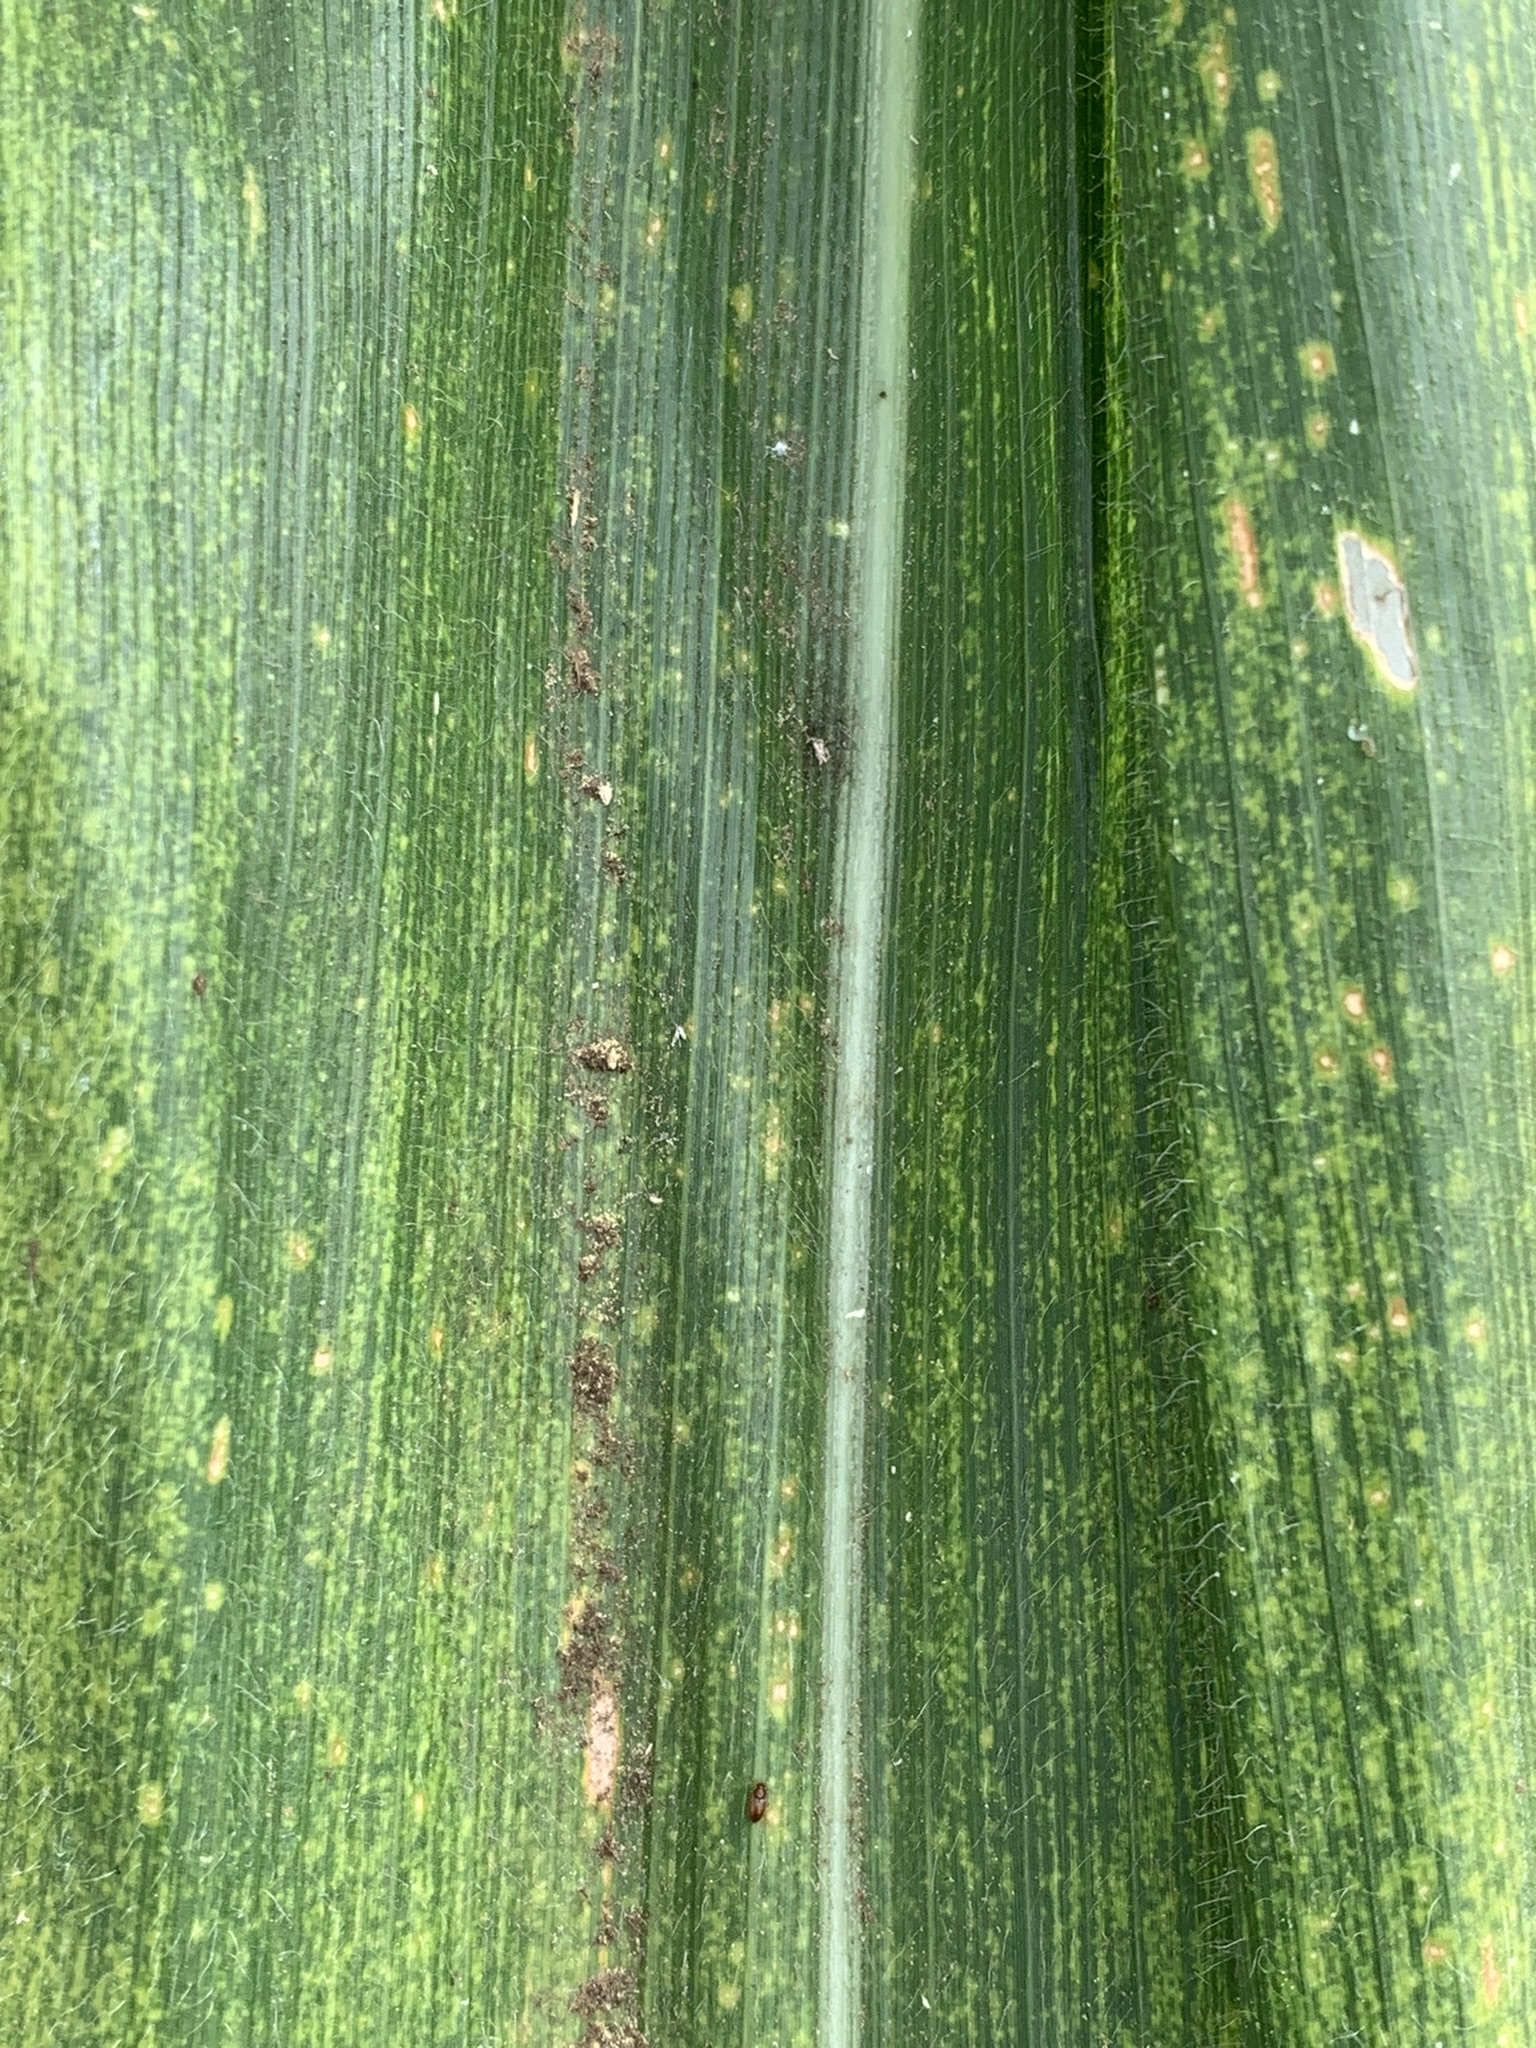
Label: MLN